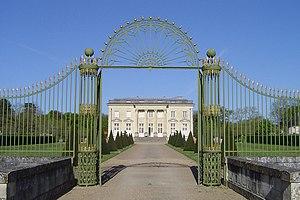
Cour d'honneur du château
Le domaine de Pignerolle appartient à la communauté urbaine Angers Loire Métropole. Il est situé sur la commune de Saint-Barthélemy-d'Anjou, dans le département français de Maine-et-Loire.